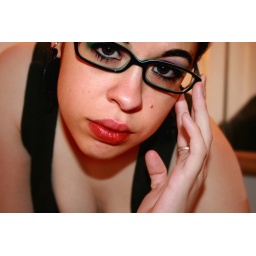
Taken 9-08 in the bathroom of my house by me Caledonia Bergeron.